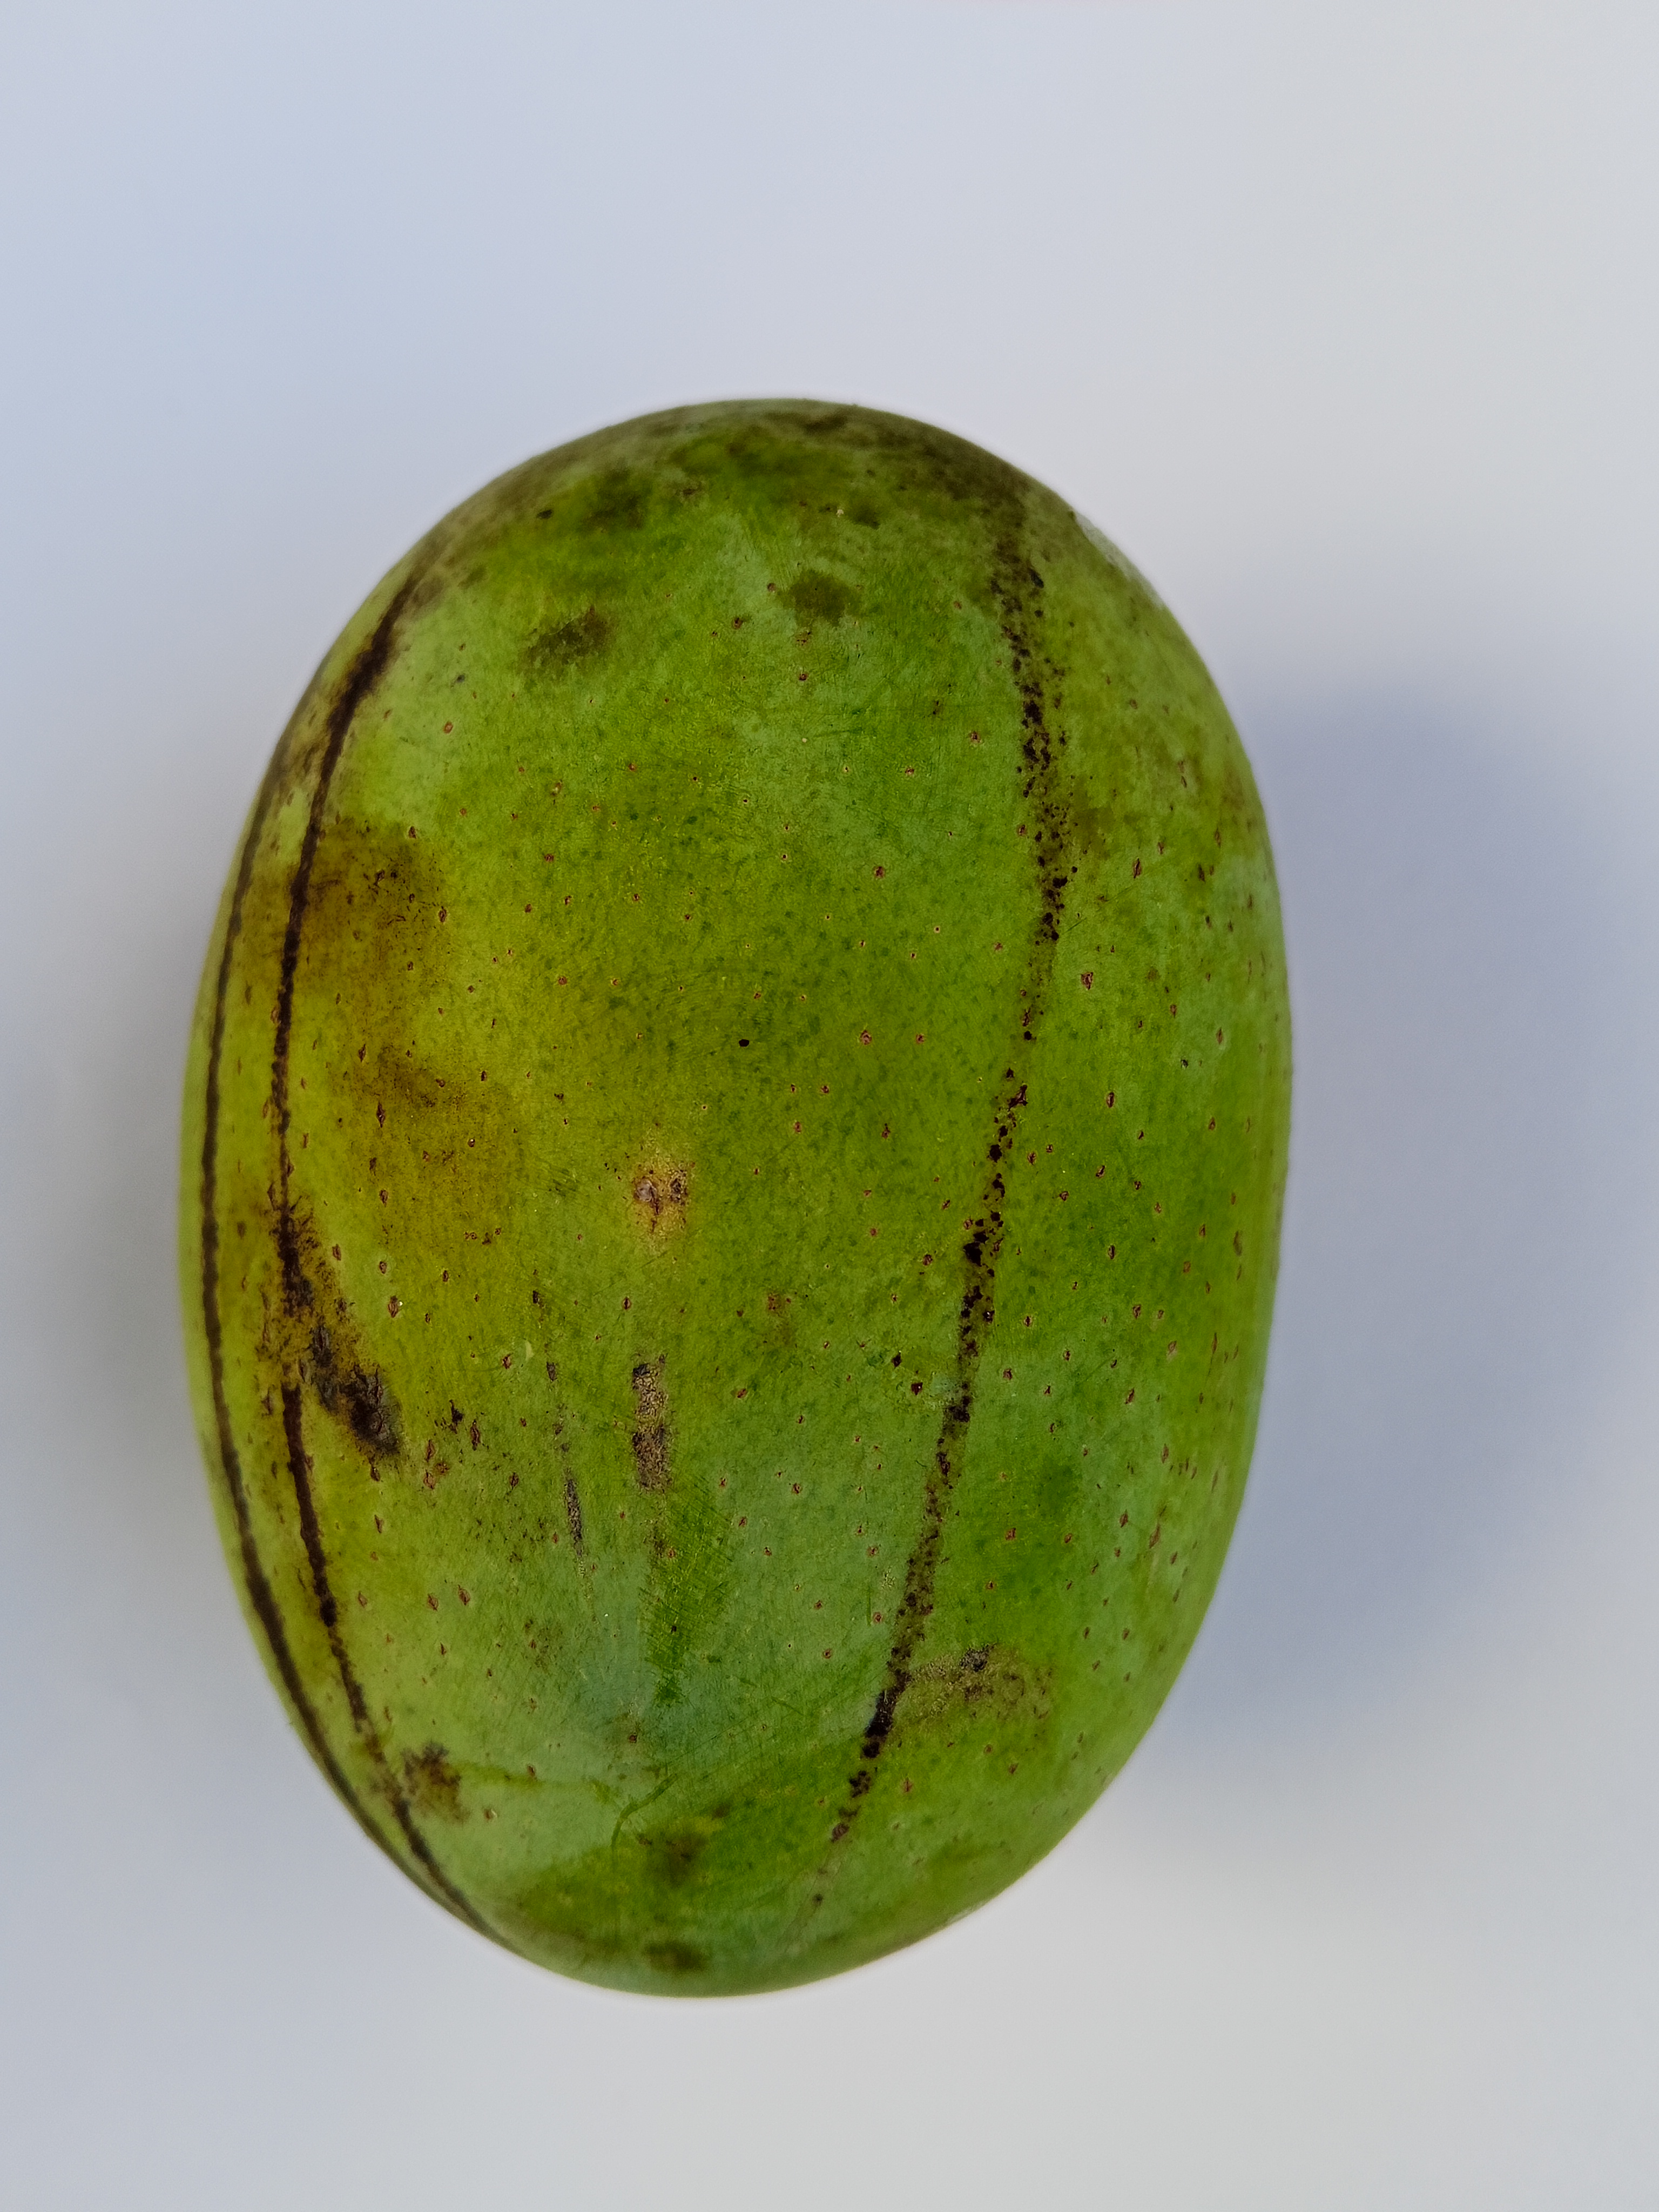
Mango variety: Langra